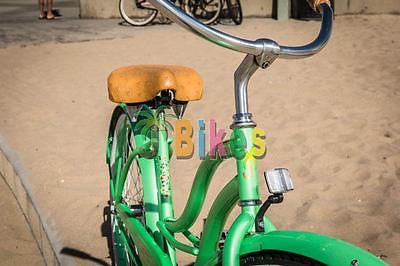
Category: bicycle